Henry Herbert Symonds

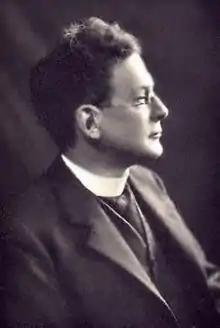
Symonds, circa 1930

The Reverend Henry Herbert Symonds (1885 – 28 December 1958) was an English Anglican priest, teacher and conservationist.